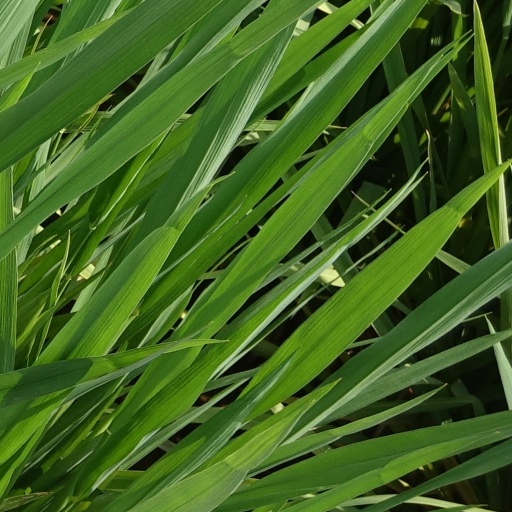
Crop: rice